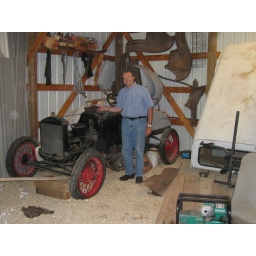
Wayne with the car in the barn in River Falls